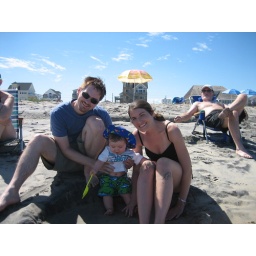
beach in front of our house